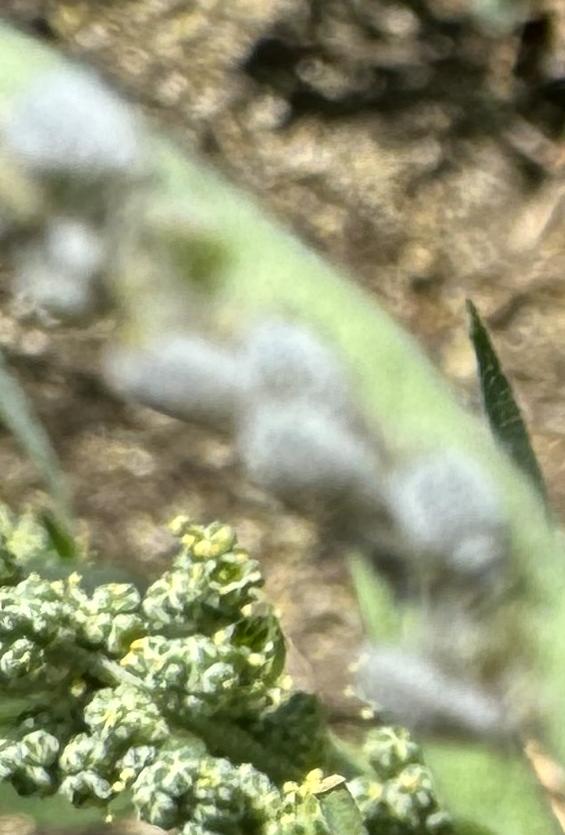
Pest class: cabbage_aphid